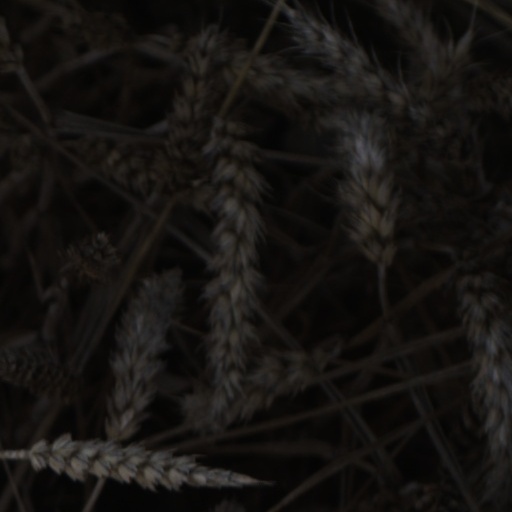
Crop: wheat